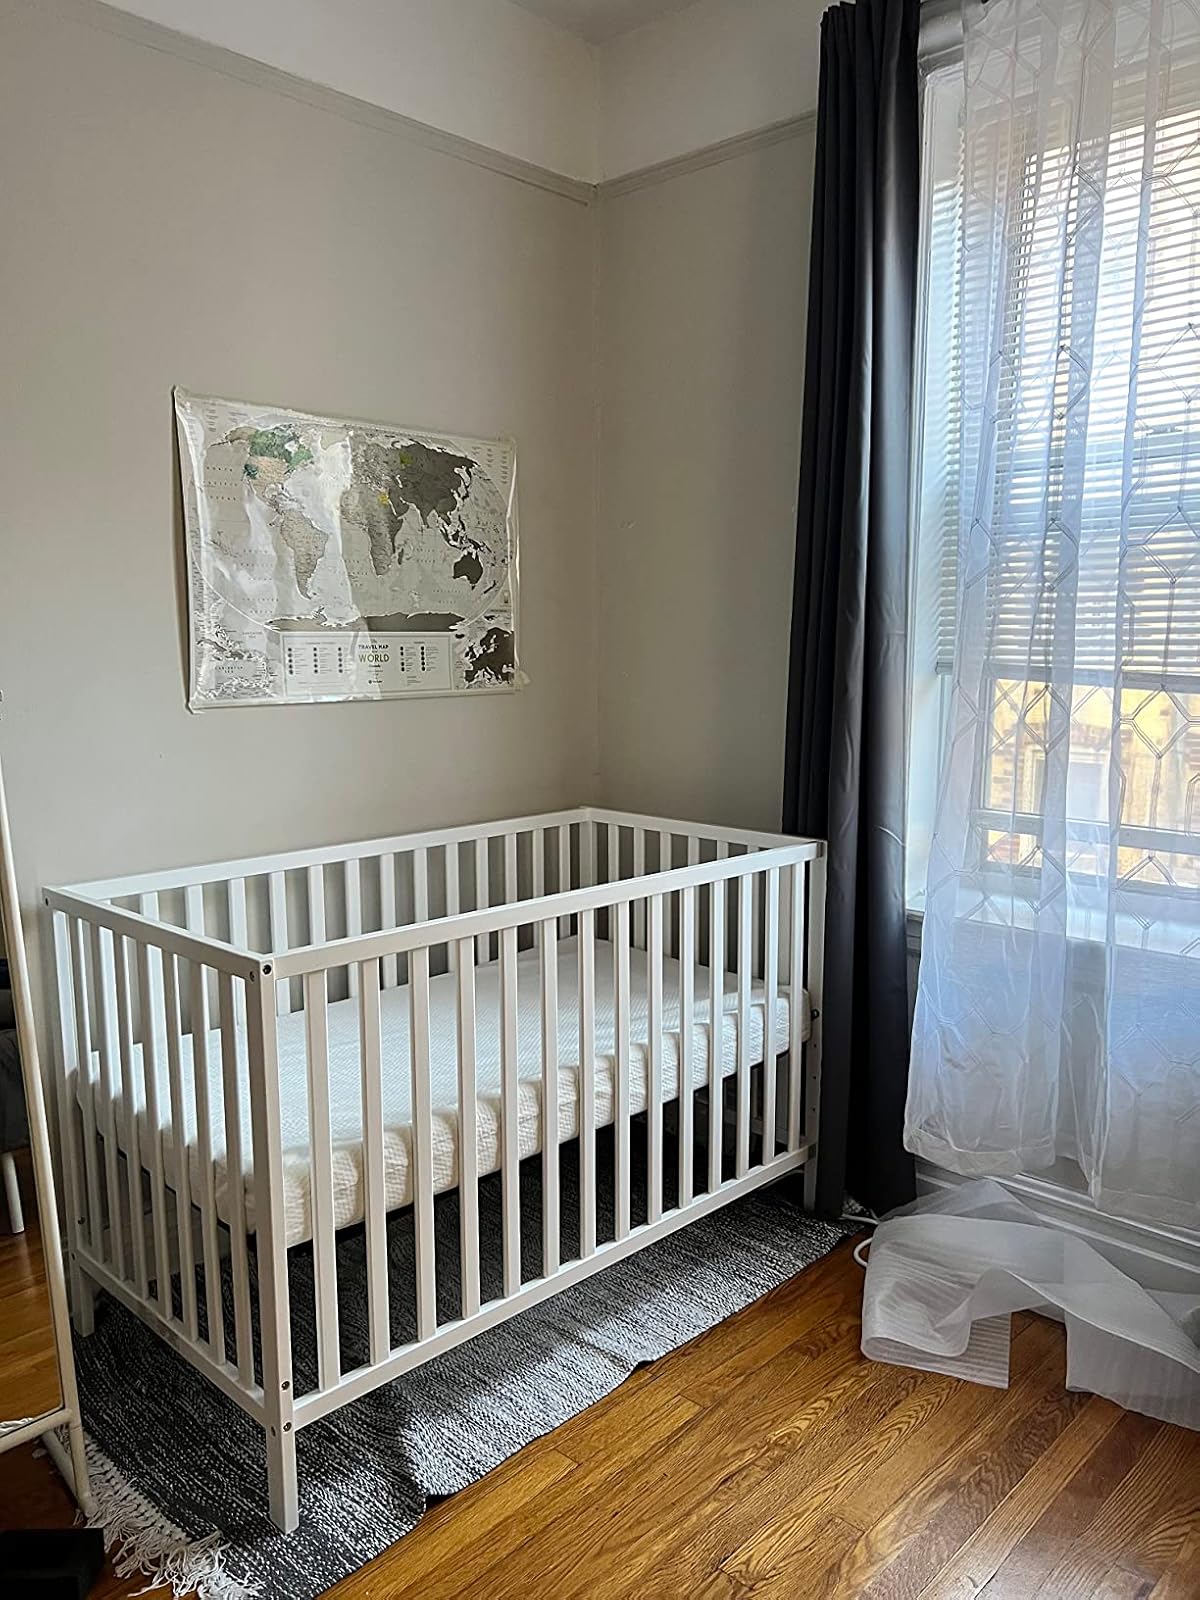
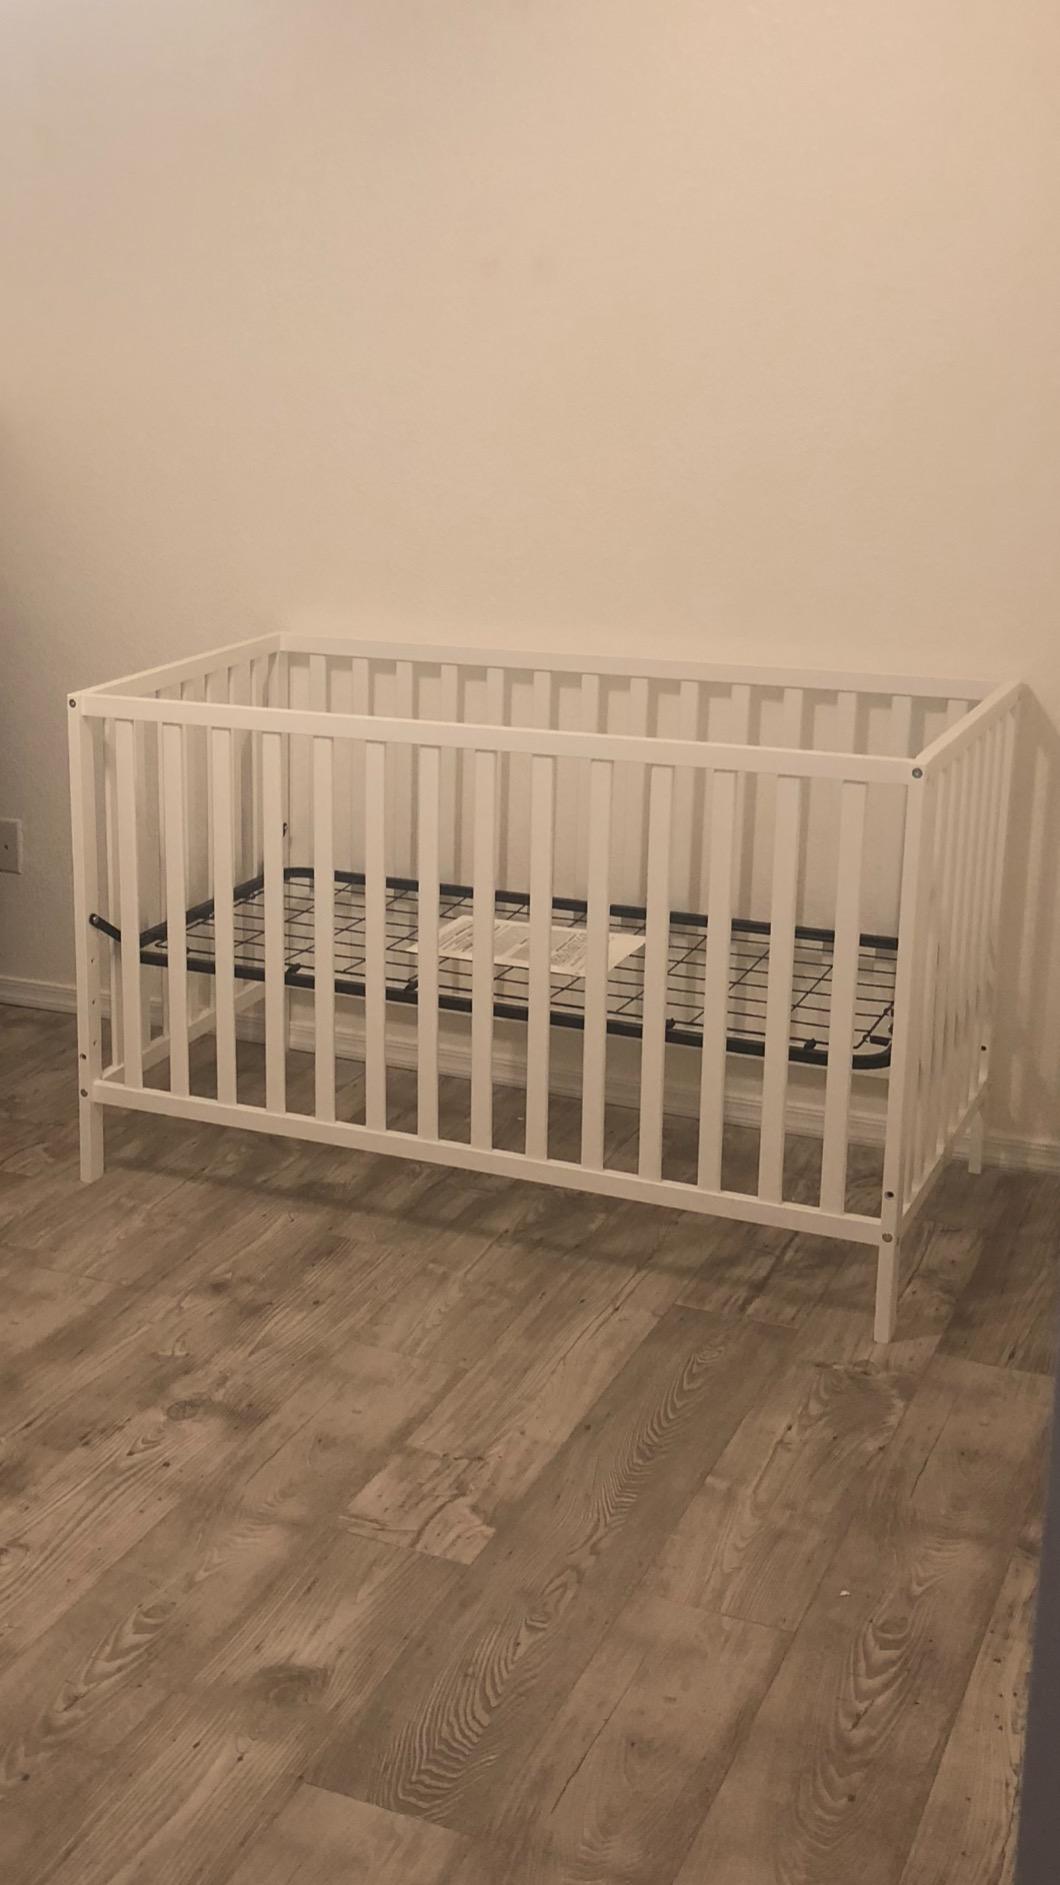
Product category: products_crib
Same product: yes